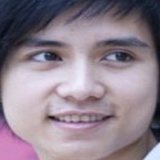
diễn viên Mạnh Quân